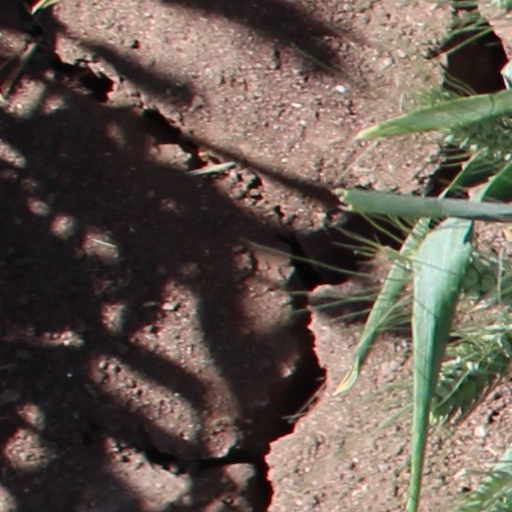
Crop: wheat